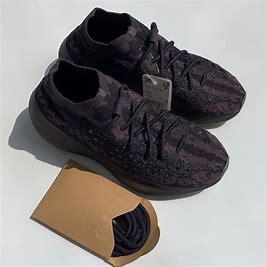
Brand: Adidas
Model: Yeezy Boost 380